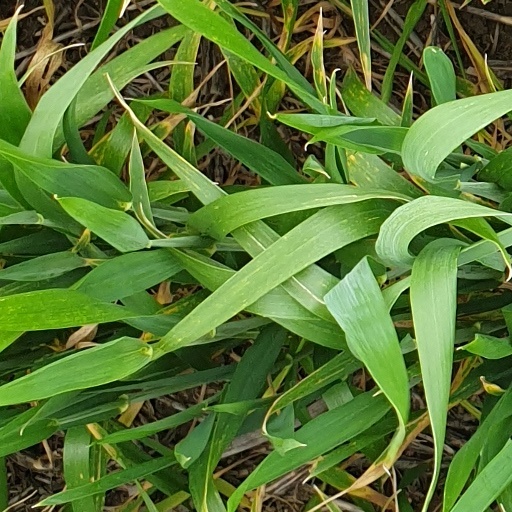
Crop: wheat